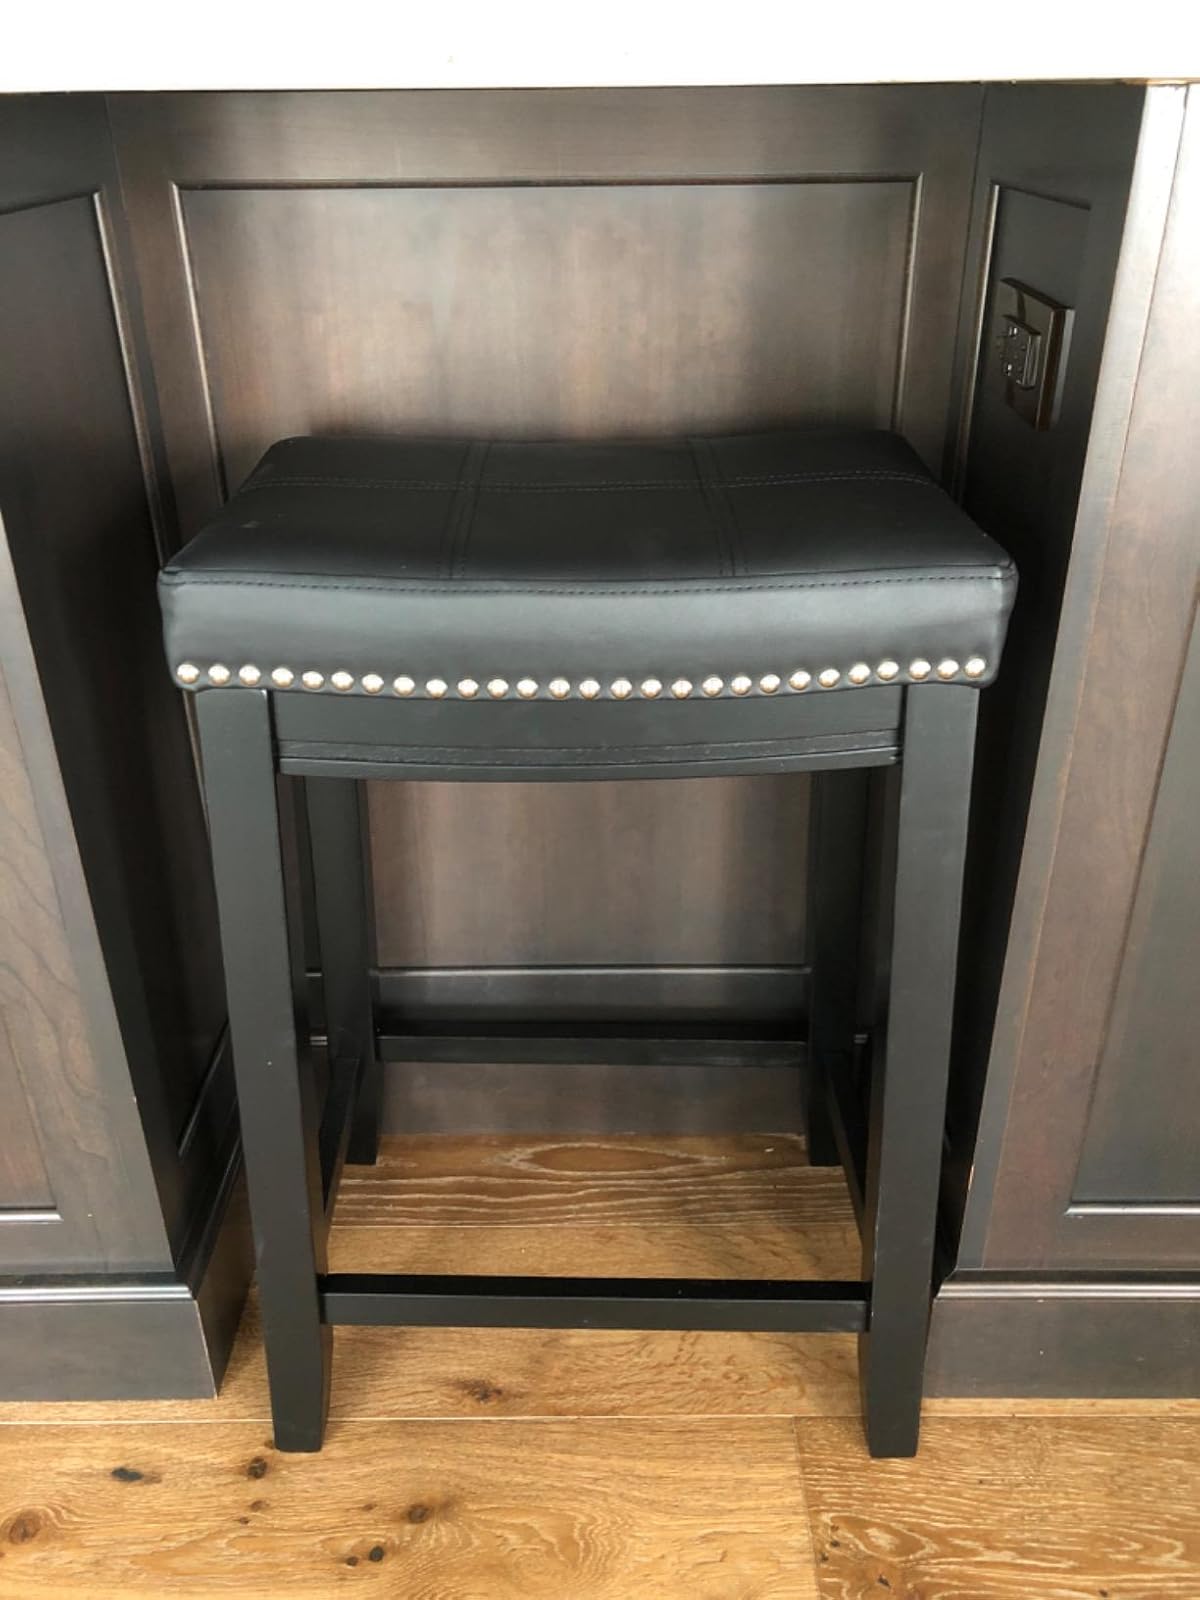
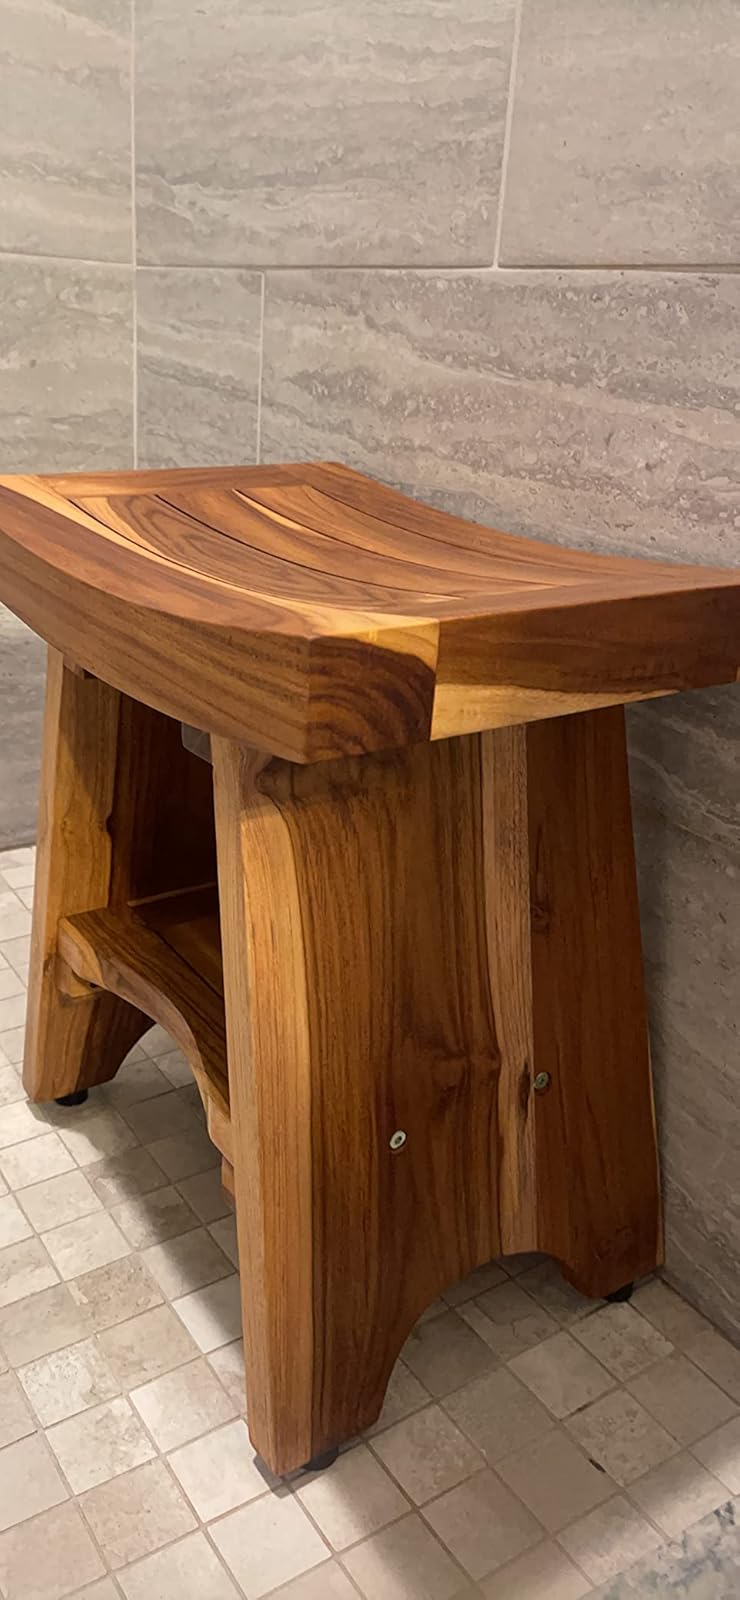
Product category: stool
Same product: no